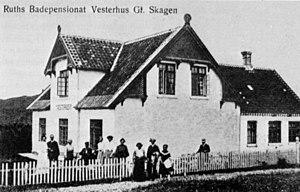
L'hôtel Ruth est un hôtel historique situé à Højen dans l'extrême Nord du Jutland, Danemark. Appelé du nom de ses fondateurs, Emma et Hans Christian Ruth, il a été ouvert sous le nom de Badepensionat Vesterhus en 1904. L'hôtel est réputé pour son confort et pour son restaurant français tenu par Michel Michaud, il est réputé pour être le meilleur hôtel de Skagen. L'hôtel Ruth propose également un centre de bien-être.